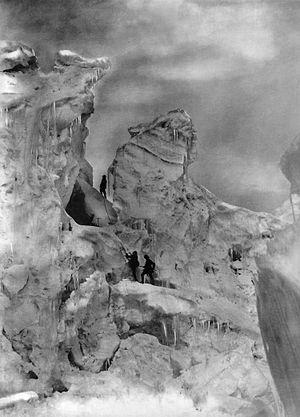
Le Chogolisa, sommet pakistanais, est situé dans le Karakoram. Il comporte en fait plusieurs sommets :
Vittorio Sella est un alpiniste et photographe italien, né le 28 août 1859 à Biella où il est mort le 12 août 1943.